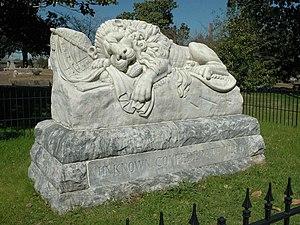
Le Lion de Lucerne est une sculpture située à Lucerne, en Suisse.